Hezbollah

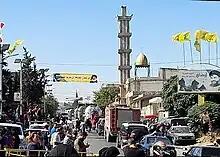
Arrival of fuel from Iran to Lebanon in September 2021

The 2006 Lebanon War was a 34-day military conflict in Lebanon and northern Israel. The principal parties were Hezbollah paramilitary forces and the Israeli military. The conflict was precipitated by a cross-border raid during which Hezbollah kidnapped and killed Israeli soldiers. The conflict began on 12 July 2006 when Hezbollah militants fired rockets at Israeli border towns as a diversion for an anti-tank missile attack on two armored Humvees patrolling the Israeli side of the border fence, killing three, injuring two, and seizing two Israeli soldiers.